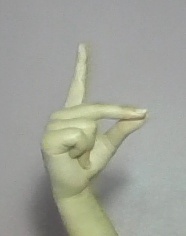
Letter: ta